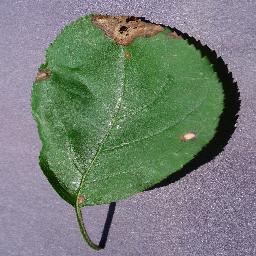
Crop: apple
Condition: black_rot